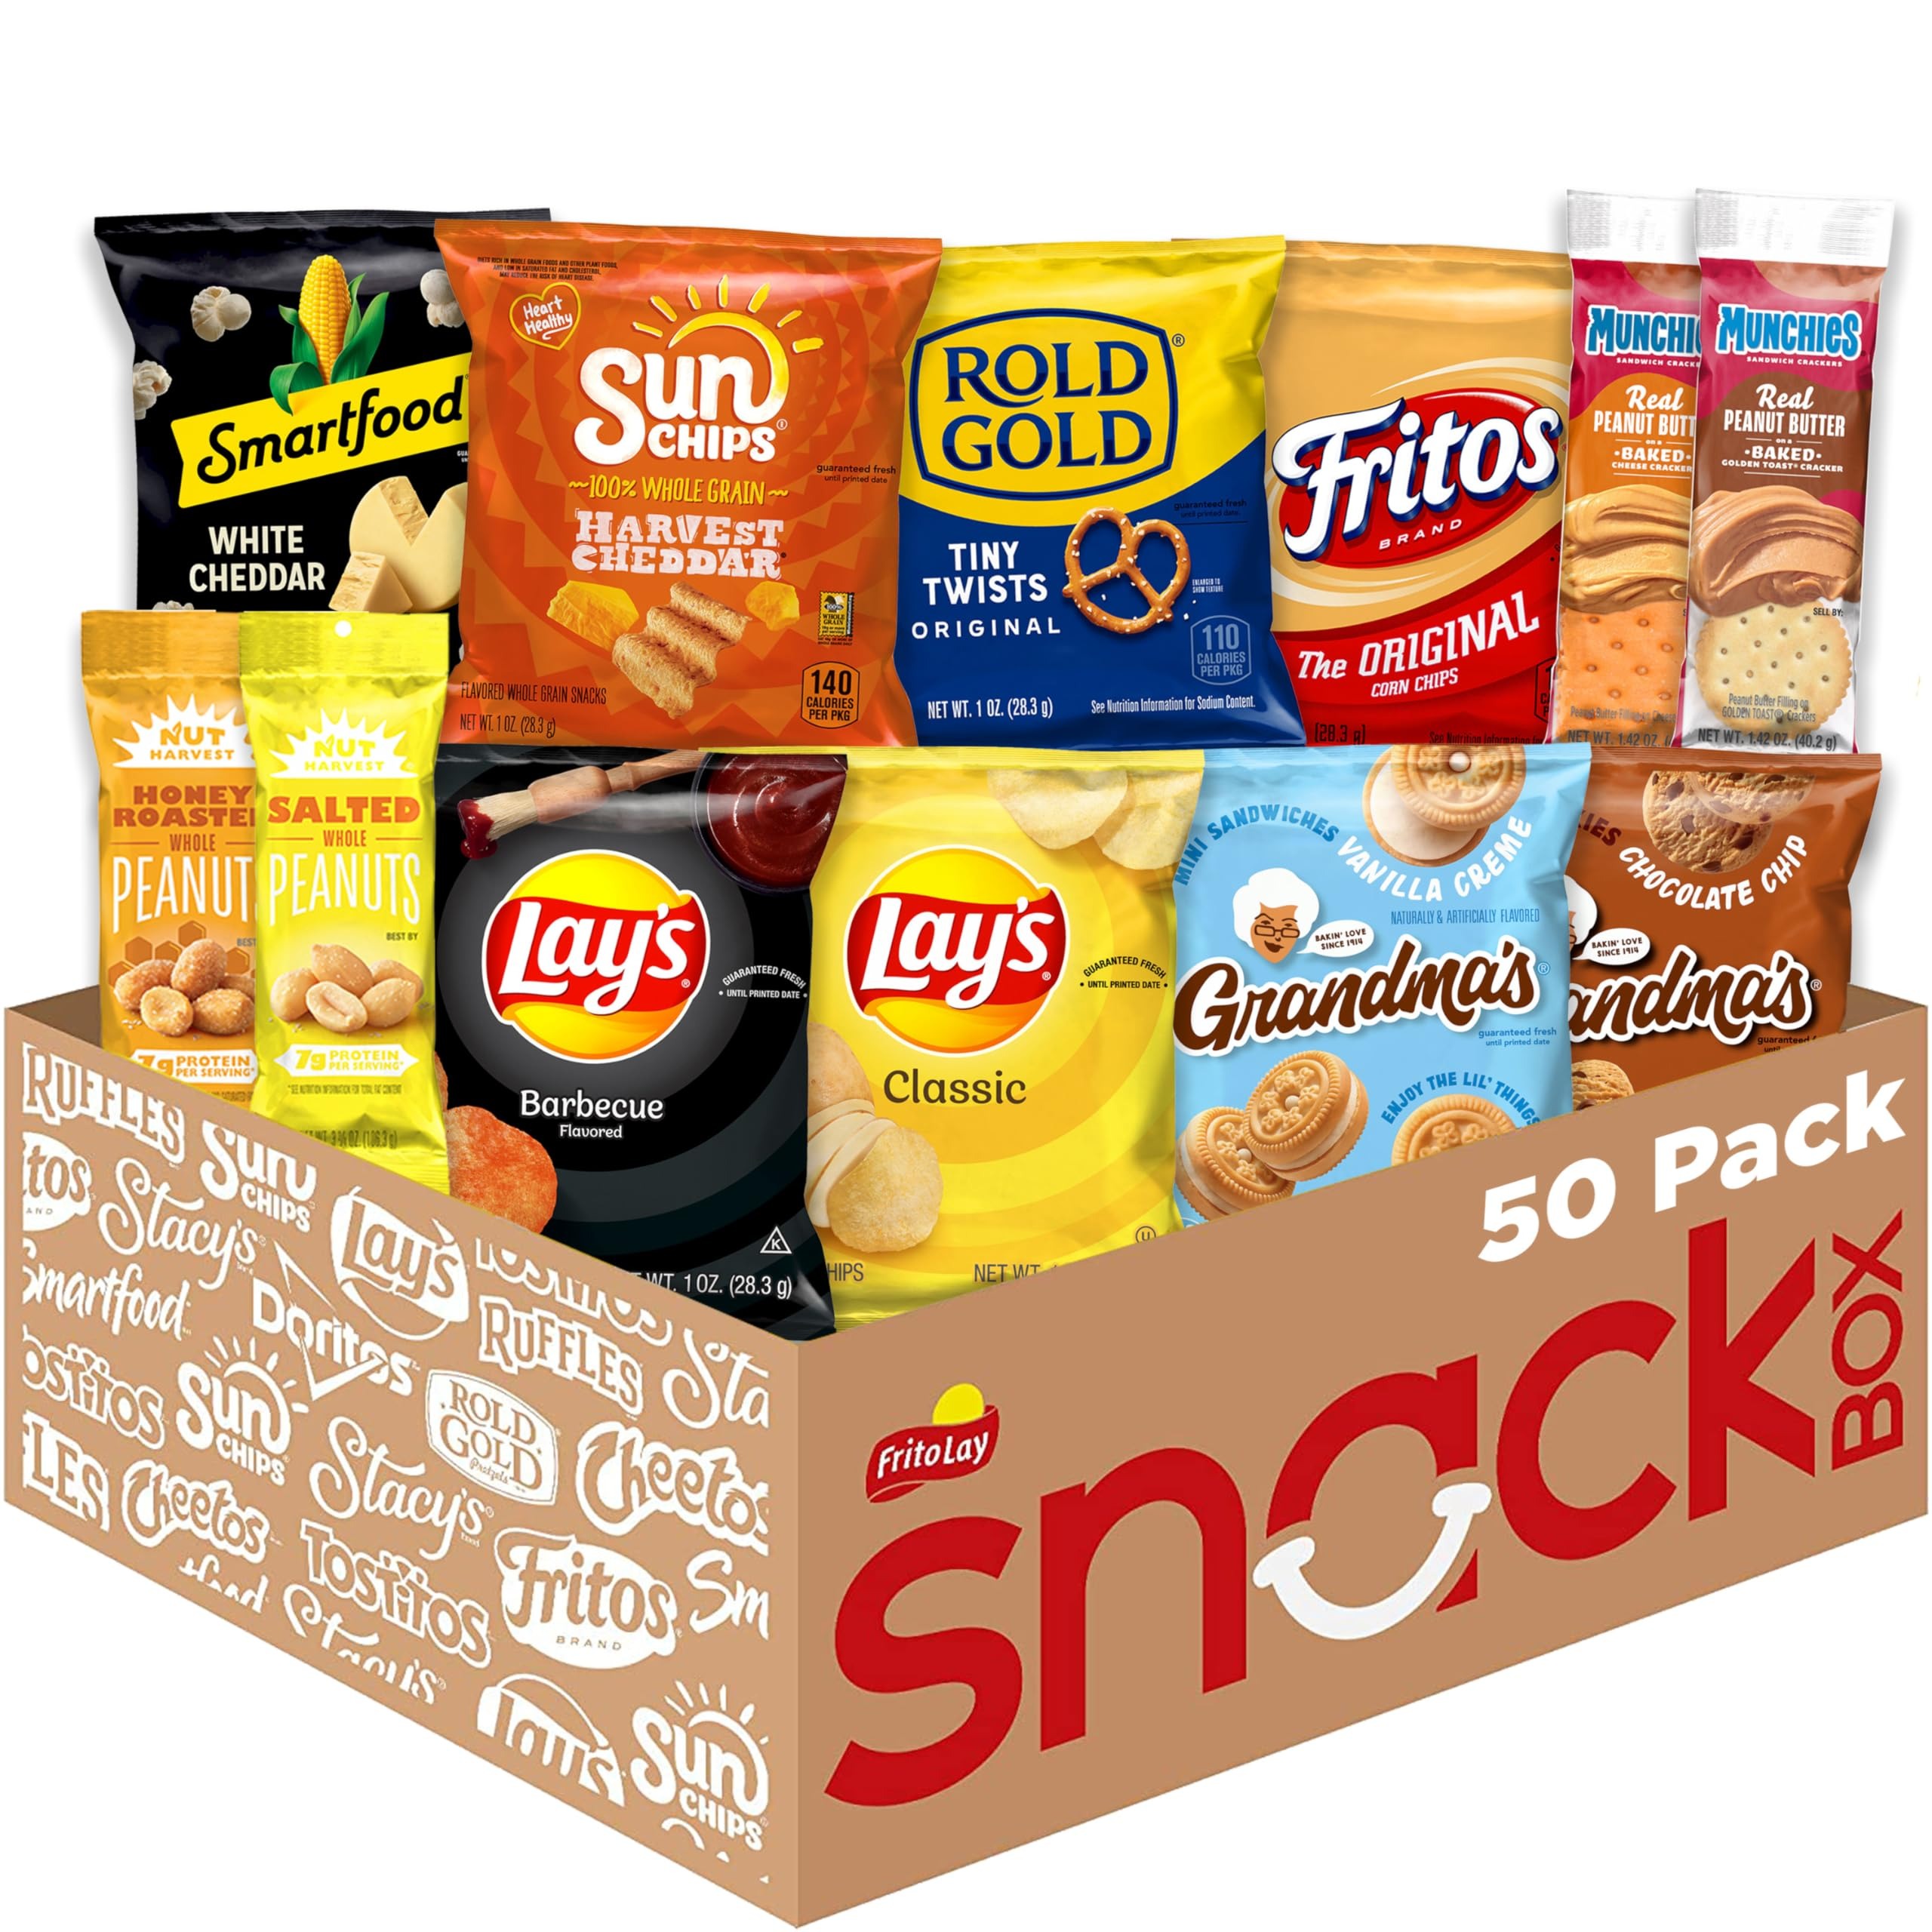
Item Name: Frito Lay Sweet & Salty Snacks, Variety Mix of Cookies, Crackers, Chips & Nuts, (Pack of 50)
Bullet Point 1: 50 count of Frito Lay snacks for the office
Bullet Point 2: The Frito lay sweet and salty snack box provides a quick and crowd pleasing solution for stocking office kitchens, meeting rooms and other office areas
Bullet Point 3: These snack time favorites serve as a great way to say thank you to your team
Bullet Point 4: Refuel and recharge at the office with the Frito lay sweet and salty snack box, a collection of 50 individually wrapped cookies, crackers, chips, popcorn and nuts that will delight people of all ages
Value: 50.0
Unit: Count

Price: 18.65